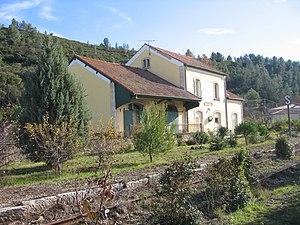
La ligne de Vias à Lodève, parfois appelée ligne d'Agde à Lodève, est une ligne de chemin de fer française, mise en service en 1863 par la Compagnie du Midi, et qui se situe entièrement dans le département de l'Hérault, en région Occitanie. D'une longueur de 58 kilomètres, à voie normale unique et à traction thermique, elle constitue la ligne nᵒ 732000 du réseau ferré national, et reliait les gares de Vias et de Lodève. Elle permettait notamment l'expédition des productions viticoles locales.
Créée en 1868, la Compagnie des chemins de fer d’intérêt local du département de l’Hérault construit et exploite dans ce département des lignes ferroviaires complétant les dessertes mises en place par la Compagnie du Midi et le PLM. Elle obtient la concession d’une première ligne entre Montpellier et Palavas, ouverte le 6 mai 1872, qui rencontre immédiatement le succès. Les difficultés surgissent dès 1873 avec l’apparition du phylloxéra et de la crise qui en découle dans le Midi viticole. « Bien que déclarée en faillite, la Compagnie de l’Hérault réussit malgré tout à éviter la déchéance en signant un concordat avec ses créanciers. Elle émet des nouveaux titres cotés en bourse et passe des conventions avec le département l’autorisant à poursuivre la construction du réseau dont elle sera à la fois le propriétaire et l’exploitant ». La période d’expansion dure jusqu’à la Première Guerre mondiale où les difficultés réapparaissent.